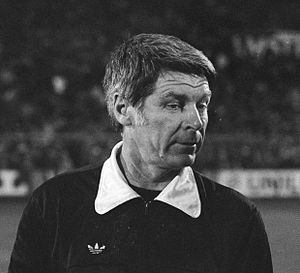
Nicolae Rainea
Nicolae Rainea er en tidligere fodbolddommer fra Rumænien. Han dømte internationalt under det internationale fodboldforbund, FIFA, fra 1967 til 1983.